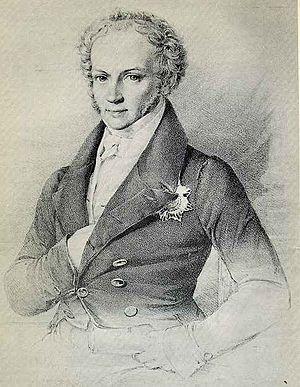
Othon Iᵉʳ de Grèce, prince de Bavière puis roi de Grèce, est né au Schloss Mirabell de Salzbourg, en actuelle Autriche, le 1ᵉʳ juin 1815, et mort à Bamberg, en Bavière, le 26 juillet 1867. Membre de la maison de Wittelsbach, il est choisi par les grandes puissances pour devenir le premier souverain de la Grèce moderne en 1832. Autoritaire et incapable d'assurer la continuité de sa dynastie, il est renversé par les révolutionnaires hellènes en 1862.
Joseph Ludwig, comte von Armansperg né le 27 février 1787 à Bad Kötzting, dans l'Électorat de Bavière, et décédé le 3 avril 1853, à Munich, en Bavière, était un diplomate et homme d'État bavarois. Il assura la présidence de la régence du Royaume de Grèce pendant la minorité du roi Othon Iᵉʳ. Il fut aussi Premier ministre de ce dernier durant une courte période.
Liste des Premiers ministres et chefs du gouvernement de la Grèce de 1822 à nos jours.
L’élection au trône de Grèce de 1822-1832 commence peu de temps après le déclenchement de la Guerre d'indépendance grecque contre l’Empire ottoman et se termine deux ans après la reconnaissance internationale de l’indépendance du pays. Elle est en grande partie liée à l'intervention des grandes puissances européennes dans le conflit opposant les patriotes grecs à leur ancien maître ottoman.